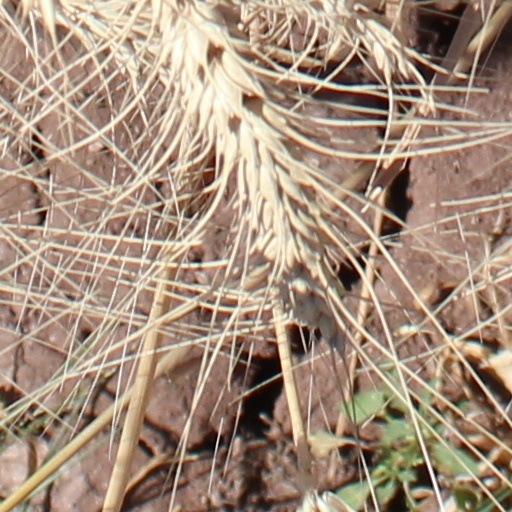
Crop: wheat